La Bégude-de-Mazenc

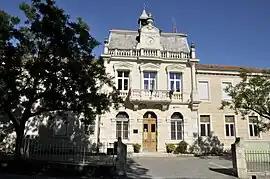
Town hall

La Bégude-de-Mazenc is a commune in the Drôme department in southeastern France.